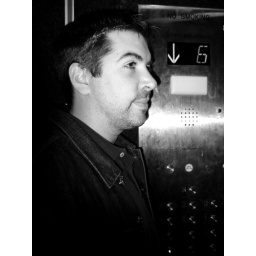
Matt in our office building elevator